Josef Fendt

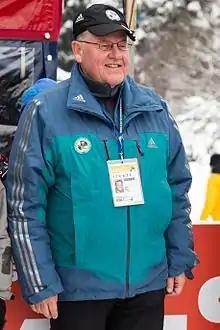
Josef Fendt in 2016

Josef Fendt (born 6 October 1947 in Berchtesgaden) is the immediate past president of the Fédération Internationale de Luge de Course (FIL), having served from 1994 to 2020. He was a West German-German luger who competed from the mid-1960s to the mid-1970s. Competing in two Winter Olympics, he won the silver medal in the men's singles event at Innsbruck in 1976.